Sidney Edgerton

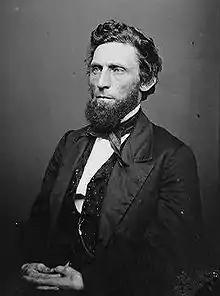
Sidney Edgerton ca. 1860–1865

In 1844, he moved to Ohio and began working in the law office of Rufus P. Spalding. Edgerton also taught in an academy in Tallmadge, Ohio, the same year. He studied law and graduated from the Cincinnati Law School in 1845. The next year Edgerton was admitted to the bar and began the practice of law in Akron, Ohio. During this time, Edgerton declared himself an Agnostic. He married Mary Wright (1827–1885) of Tallmadge on May 18, 1848, but Mary almost ended the relationship, because of Edgerton's religious views.